Nikita Gale

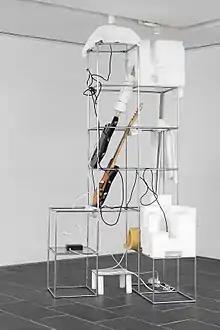
BIG BAD PICKUP, 2017. Exhibited at The Studio Museum in Harlem exhibition "Fictions".

Nikita Gale (born 1983, Anchorage, Alaska) is an American visual artist based in Los Angeles, California.